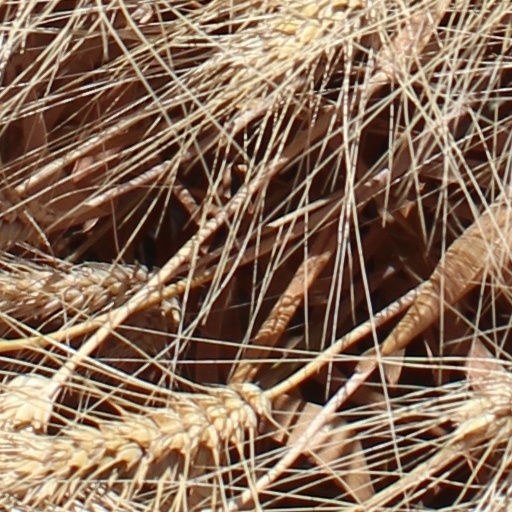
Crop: wheat